Al-Mulk

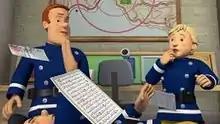
Al-Mulk verses 13-26 appearing in "Fireman Sam".

In July 2016, it emerged that in the 2014 "Fireman Sam" episode "Troubled Waters" (Series 9, Episode 6) – in which Elvis slips on a piece of paper and falls into a stack of sheets of paper, causing them to fly everywhere – one of the flying pages that briefly came into view was identified as Al-Mulk, verses 13–26". The production company Mattel apologised for this accident, removed the episode from broadcast, and ceased work with Xing Xing, the animation company responsible for the error. Mattel stated: "Someone from the production company thought they were just putting in random text. We have no reason to believe it was done maliciously." It was at first thought that this episode would have to be removed from broadcast circulation, but instead was censored by having the scene edited to show Elvis just slipping on a blank piece of paper, so the television networks were still able to broadcast it. The BBC received more than 1,000 complaints and forwarded them to Channel 5 as the BBC has not aired Fireman Sam since 2008.